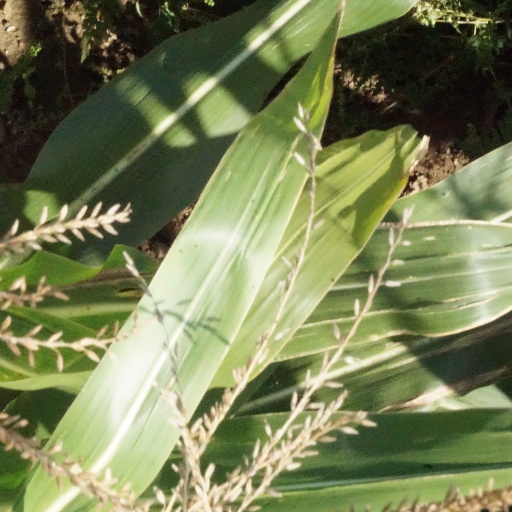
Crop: maize; corn